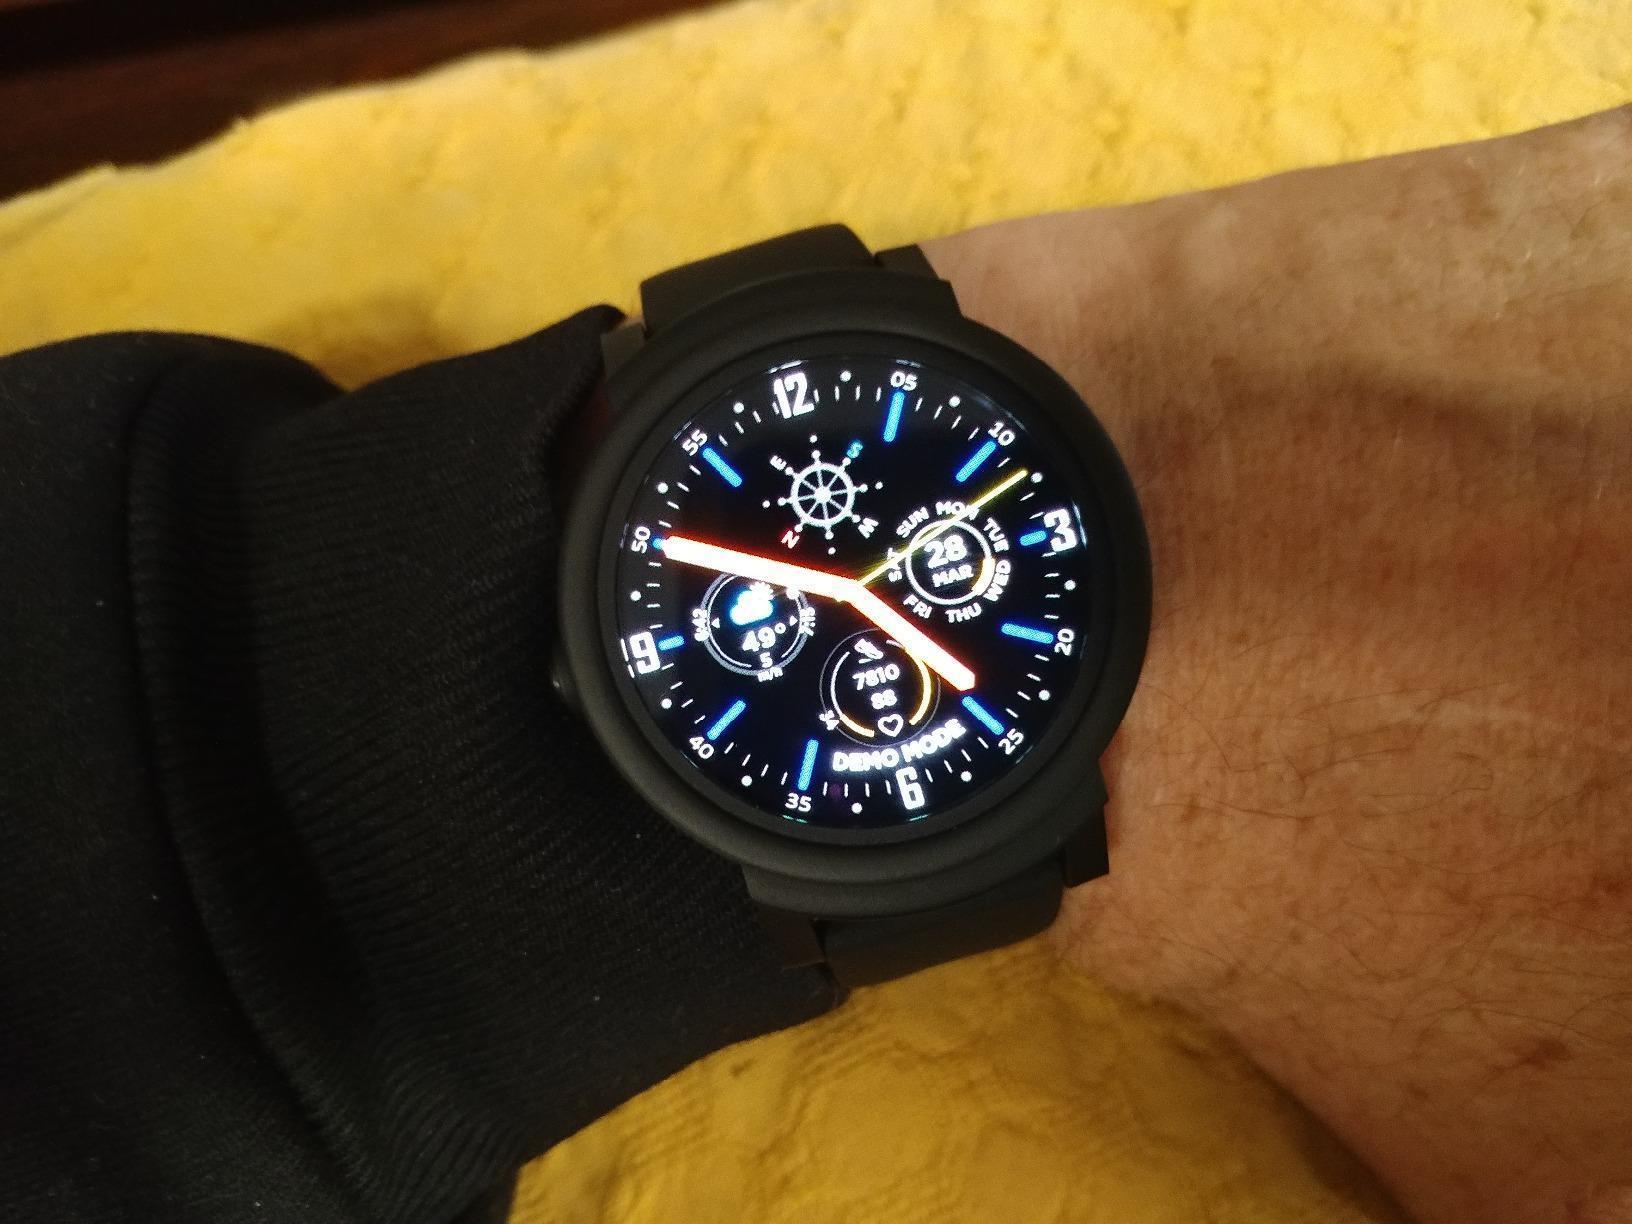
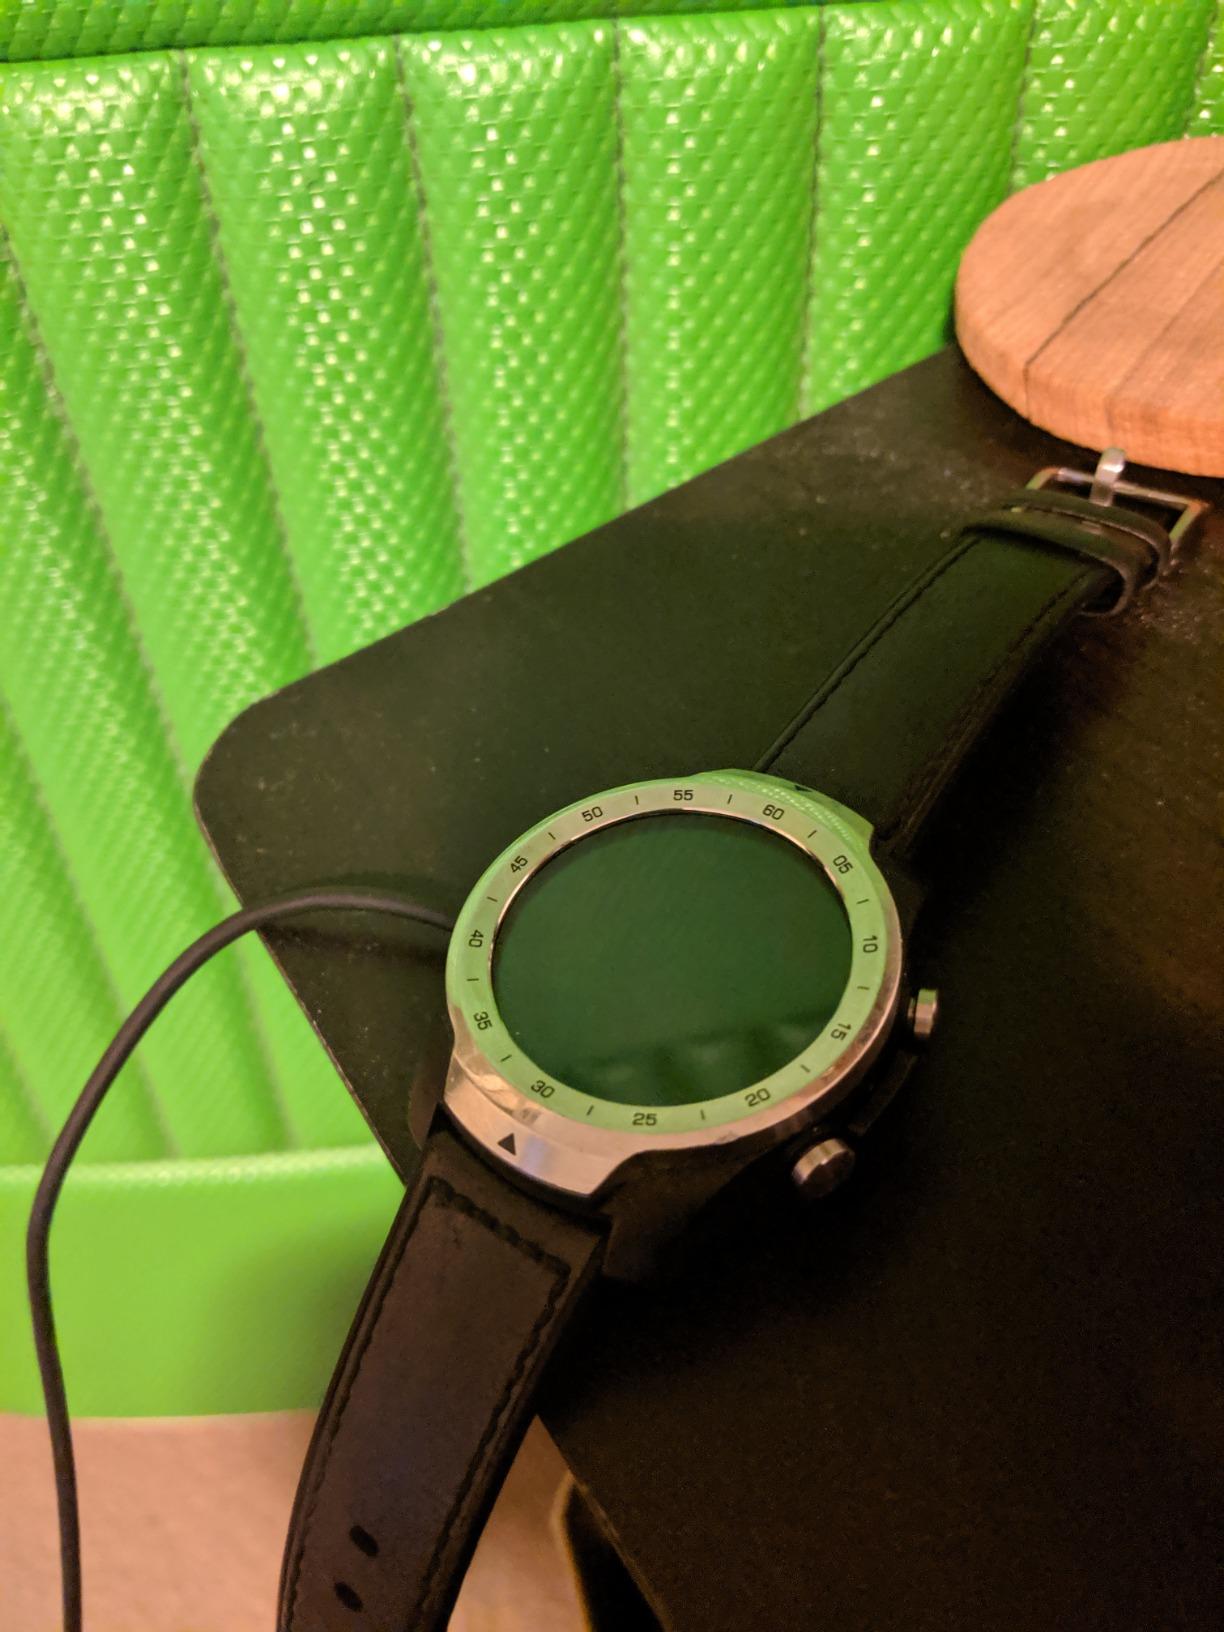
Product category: smartwatch
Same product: no